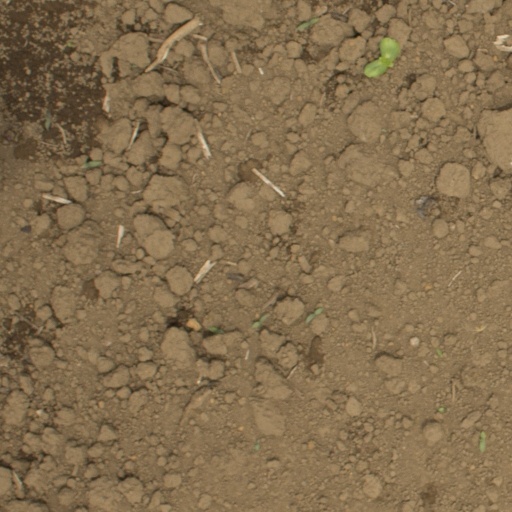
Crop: Jerusalem artichoke